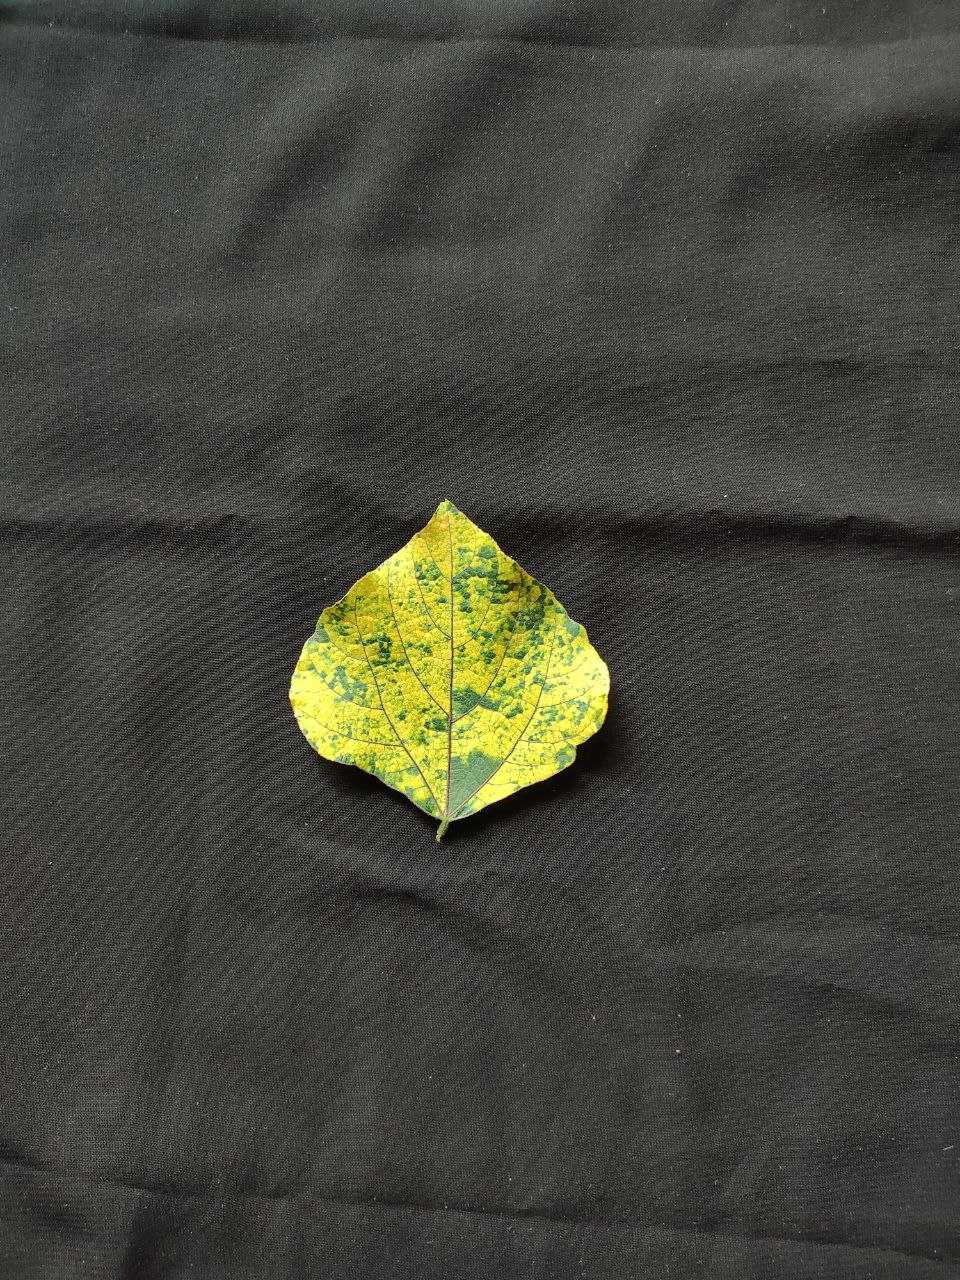
Crop: bean
Leaf condition: Mosaic Virus